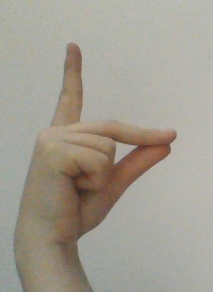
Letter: ta